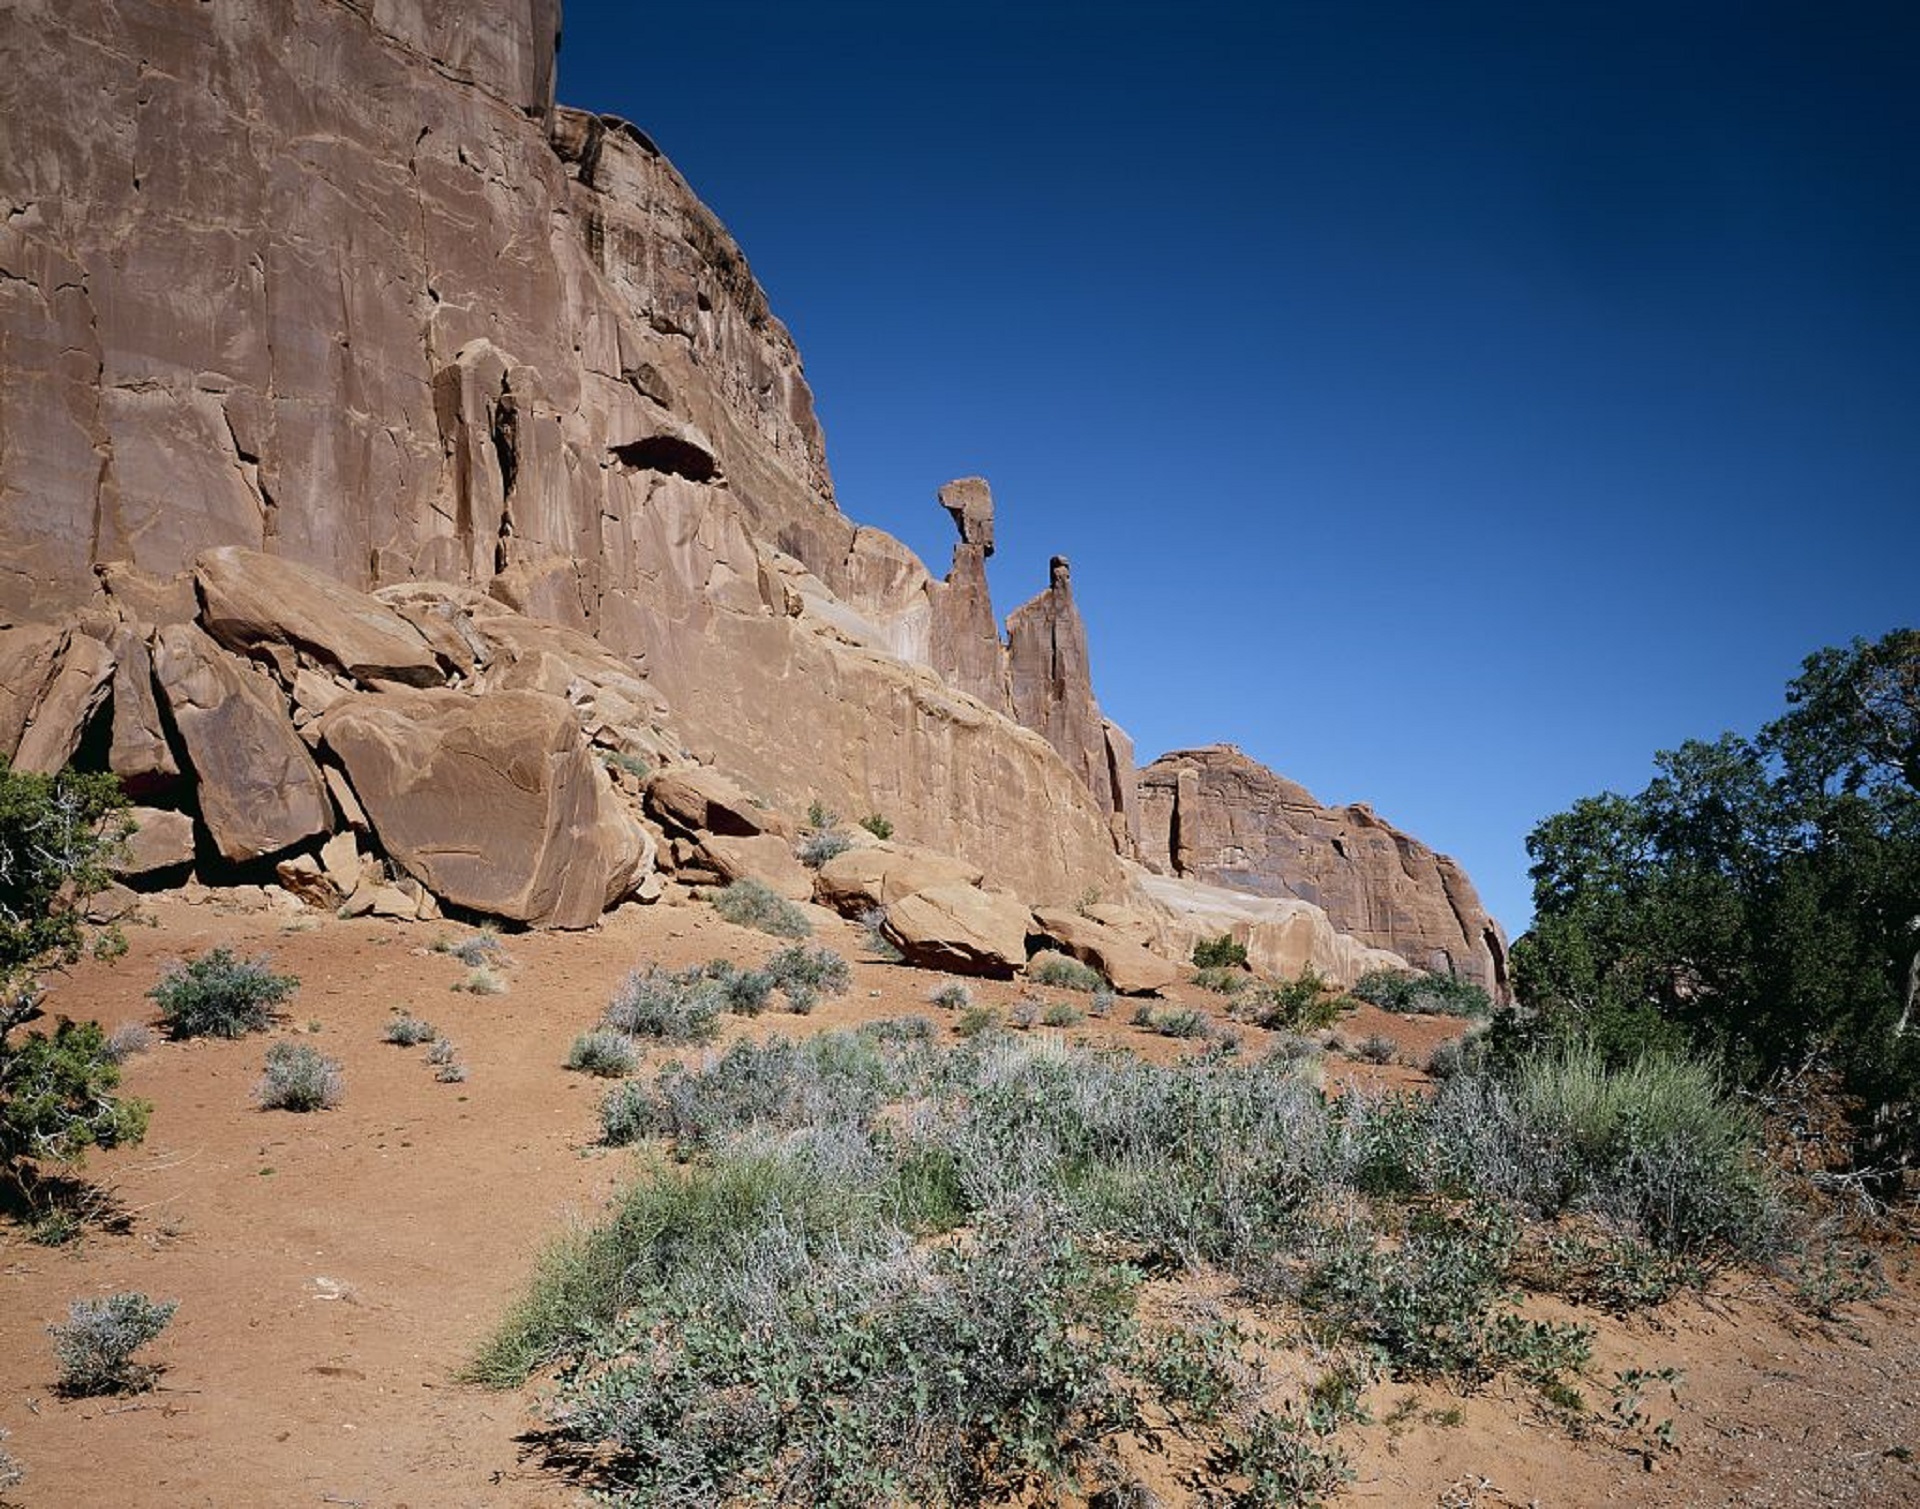
landscape, rock, wilderness, mountain, desert, sandstone, valley, travel, formation, cliff, arch, scenic, usa, america, canyon, terrain, national park, outdoors, geology, utah, badlands, plateau, arches national park, moab, wadi, park avenue, landform, ancient history, natural environment, geographical feature